Bellows Air Force Station

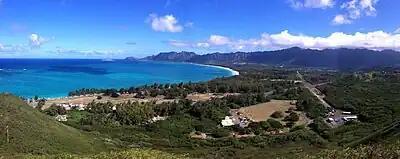
View of Bellows from ridge above Lanikai

Bellows Air Force Station (Bellows Field) is a United States military reservation located in Waimanalo, Hawaii. Once an important air field during World War II, the reservation now serves as a military training area and recreation area for active and retired military and civilian employees of the Department of Defense. Bellows AFS is operated by Detachment 2, 18th Mission Support Group based at Kadena Air Base, Okinawa, Japan. Located on the opposite side of Oahu is the similar Pililaau Army Recreation Center, part of the Armed Forces Recreation Centers system.